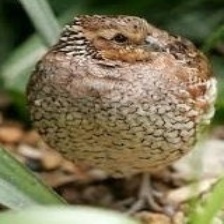
Species: CHINESE BAMBOO PARTRIDGE
Scientific name: BAMBUSICOLA THORACICUS
ImageNet parent category: partridge